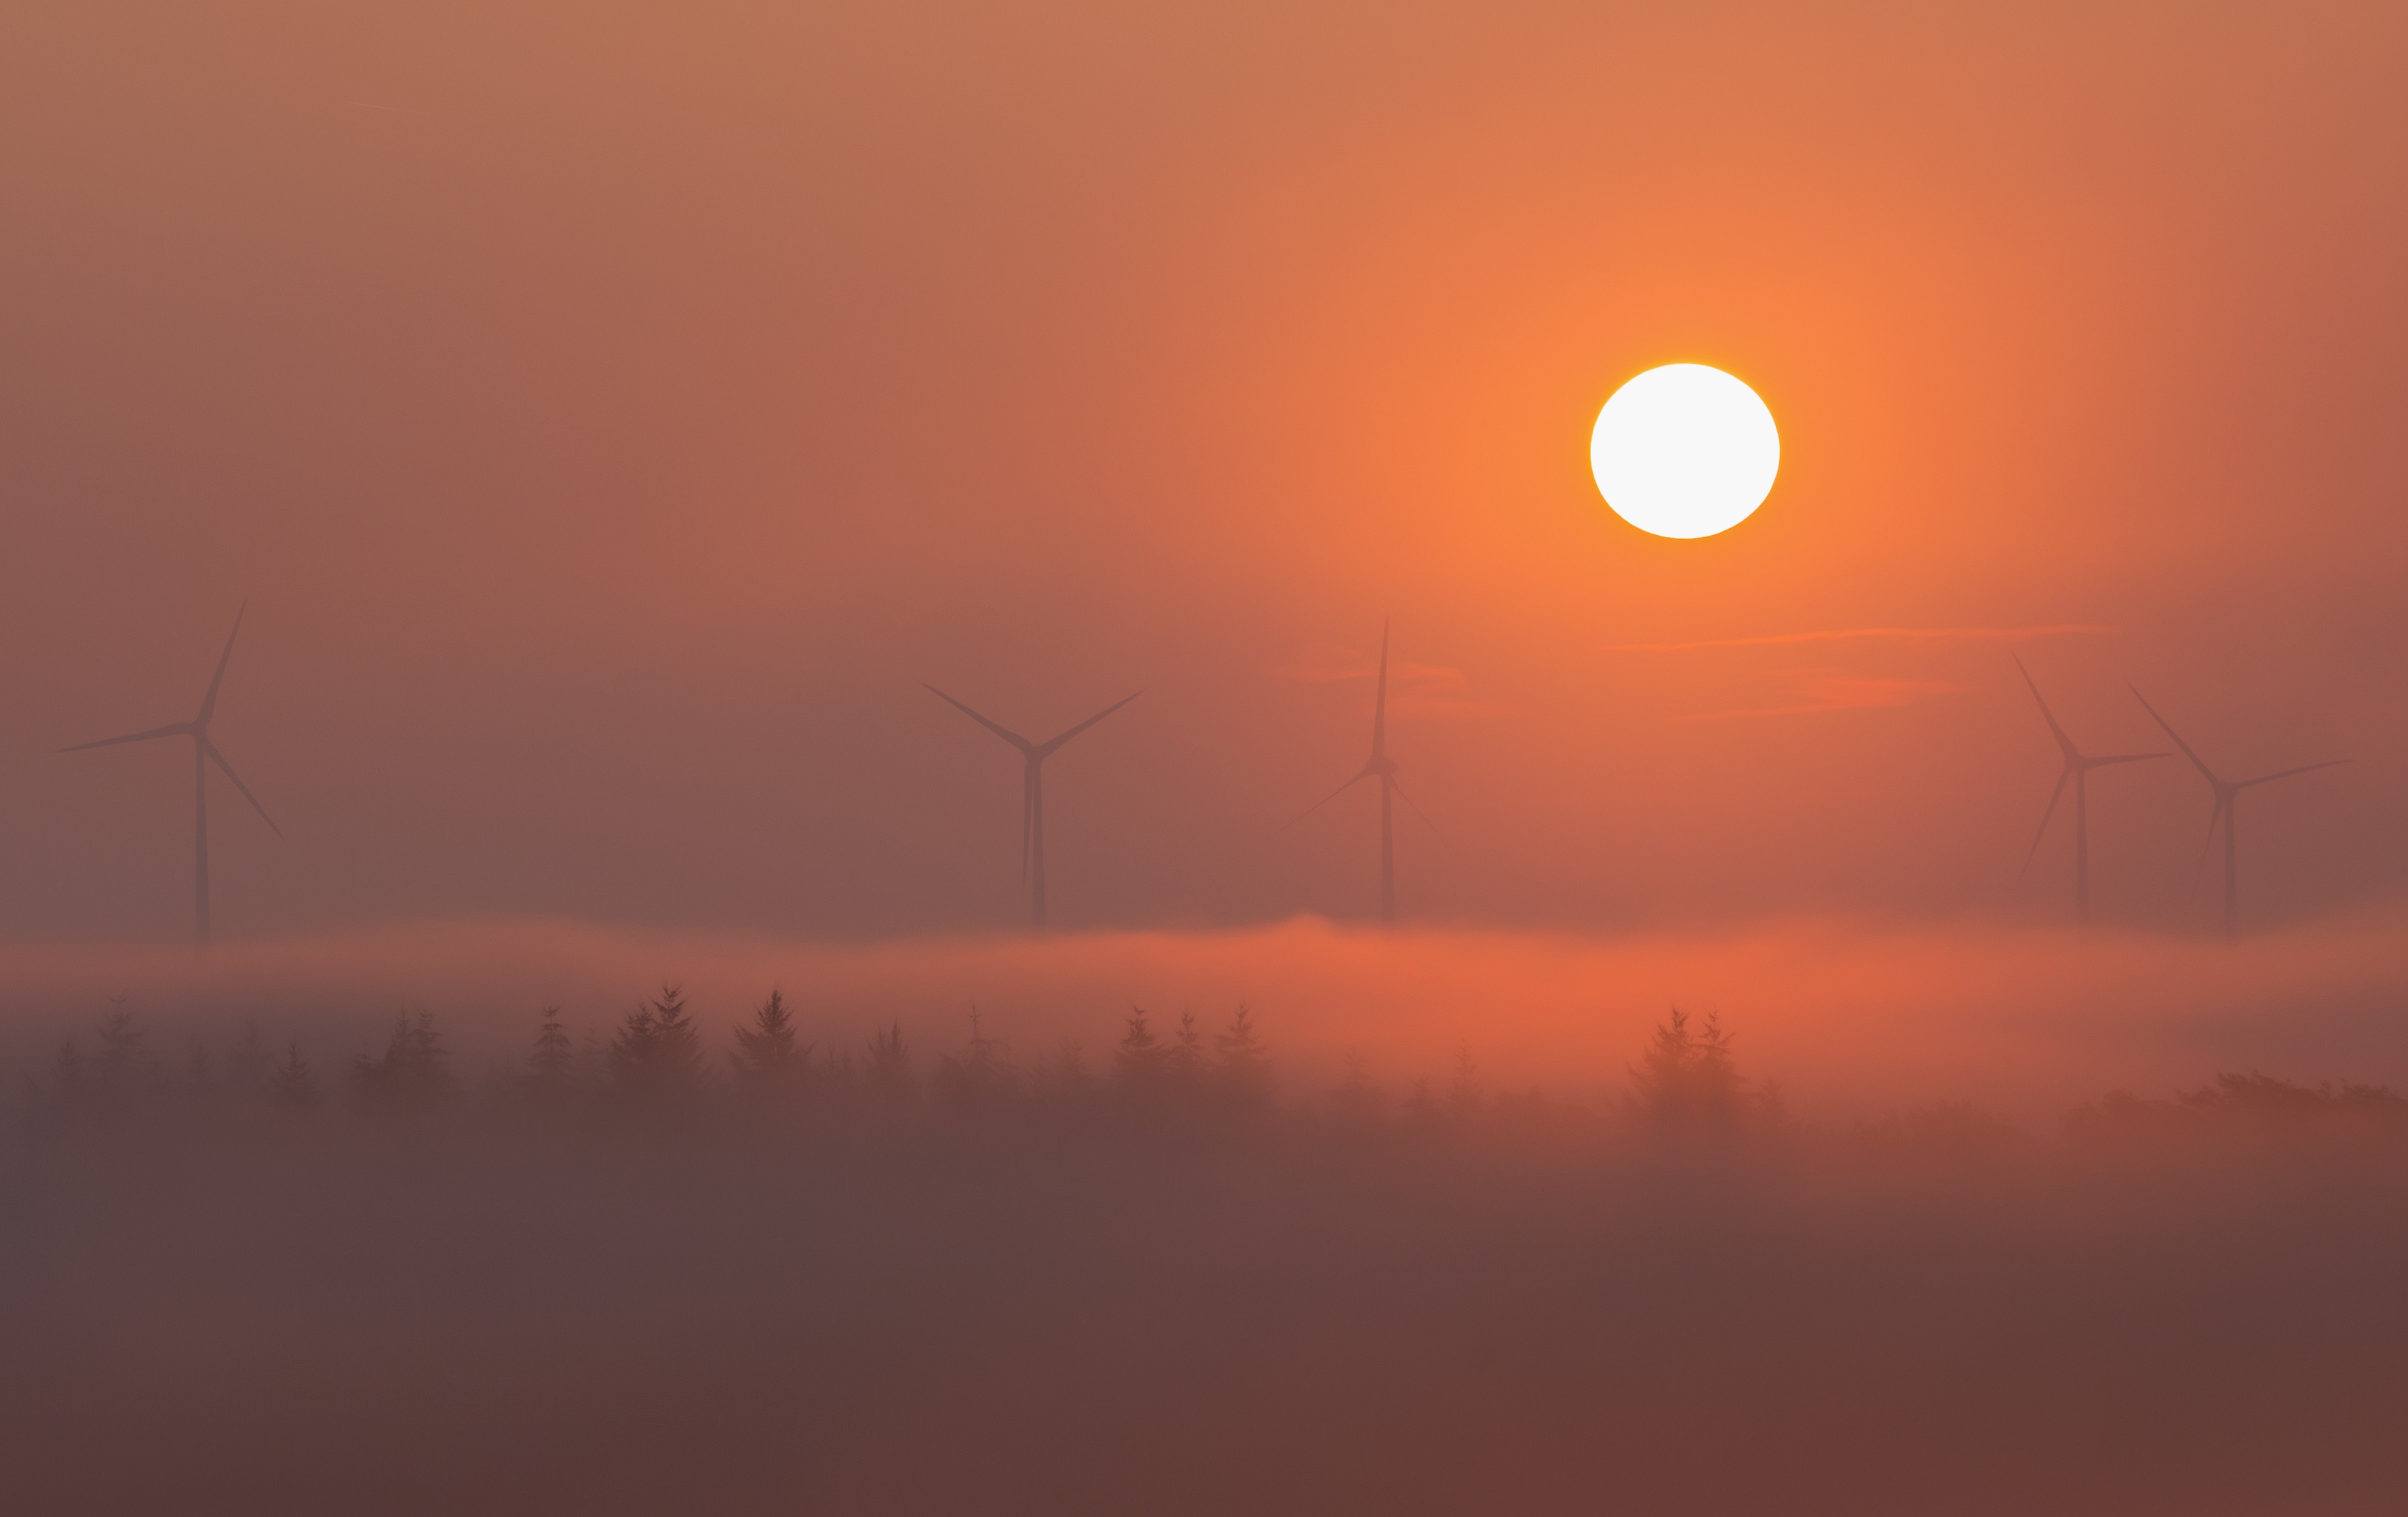
forest, horizon, cloud, sun, fog, sunrise, sunset, mist, sunlight, morning, dawn, atmosphere, dusk, evening, pinwheel, energy, wind power, afterglow, environmental technology, astronomical object, atmospheric phenomenon, red sky at morning